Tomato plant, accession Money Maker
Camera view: vertical (180 deg); turntable rotation: 90 degrees
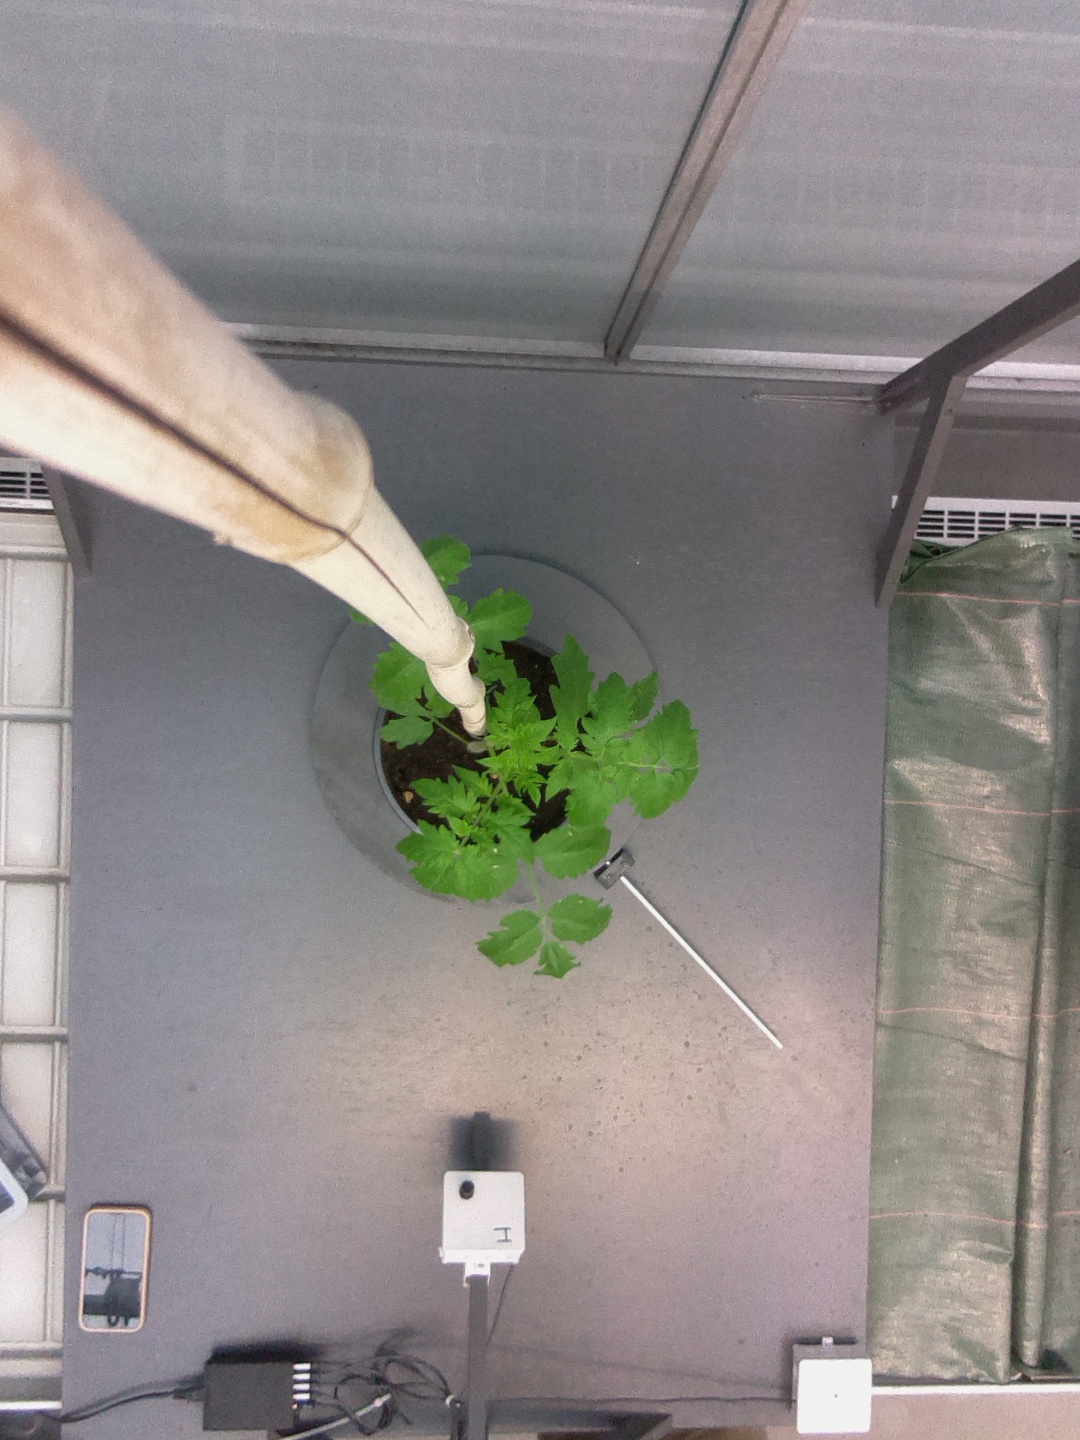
BBCH growth stage 13: 6 of true leaves visible